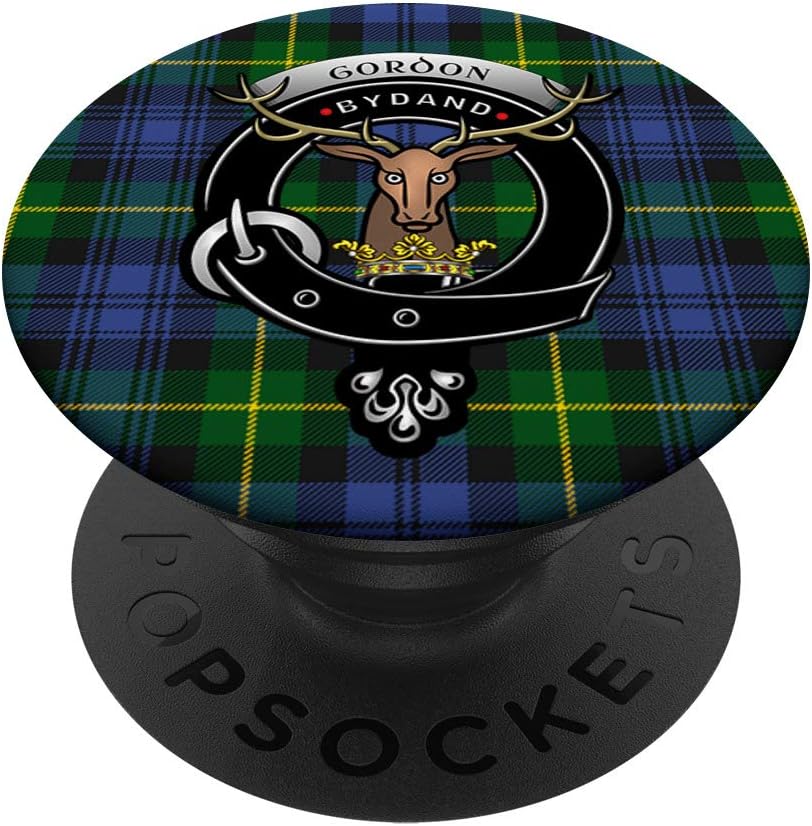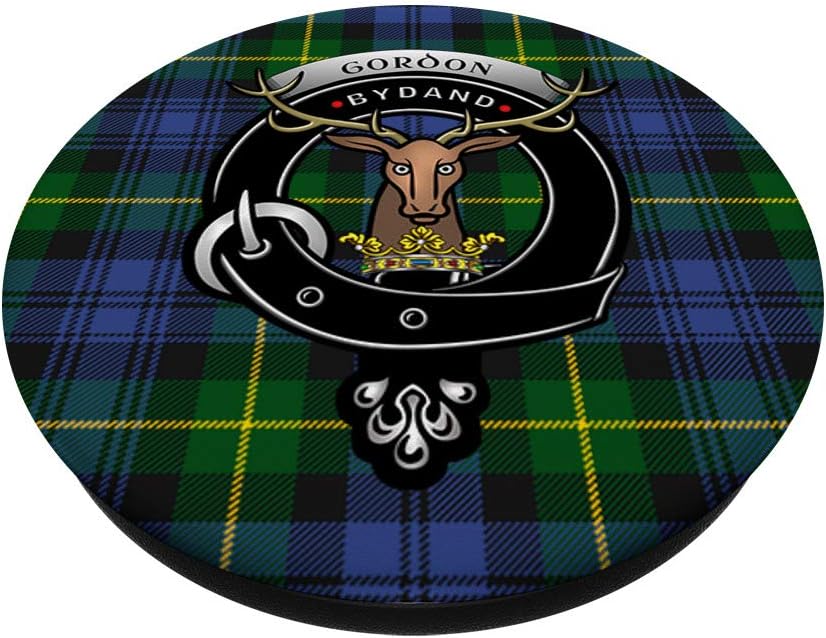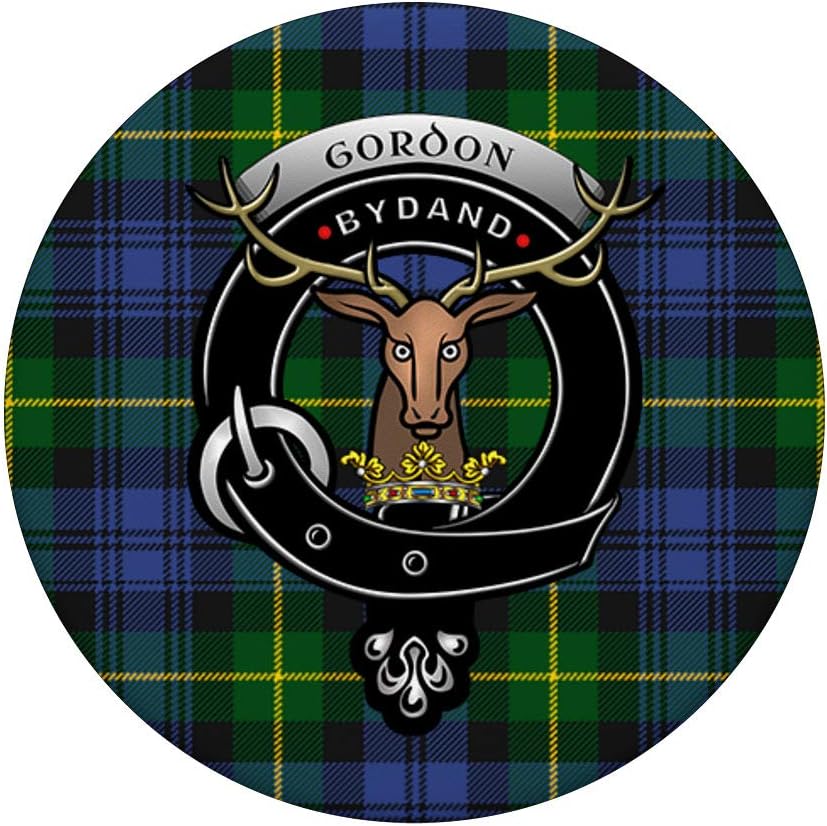
Gordon Clan Badge and Tartan PopSockets Swappable PopGrip
Category: Cell Phones & Accessories
What are PopSockets? PopSockets are expanding grips and stands that attach to most phones, tablets, and cases. Add a single PopSocket, or a pair of PopSockets, to the back of almost any mobile device to transform its capabilities. PopSockets "pop" whenever you need a grip, a Stand, an earbud-management system, or just something to play with. Remove your PopSocket by Pulling slowly on the base; you can reposition and Reattach time and time again. You'll always have the exact grip or Stand you need.
Features: Check out this full color Gordon clan badge and tartan phone grip. In case anyone asks, translation of the motto is "Remaining". | Hold your phone easier while showing off your Scottish pride...anytime and everywhere! Great keepsake or gift for any birthday, holiday or your next clan gathering or reunion! Want to see more Gordon merchandise? Click on Our Family Name link above! | PopGrip with swappable top; switch out your PopTop for another design or remove it completely for wireless charging capabilities. (Not compatible with Apple MagSafe wireless charger or MagSafe wallet.) | Expandable stand to watch videos, take group photos, FaceTime, and Skype handsfree. | Advanced adhesive allows you to remove and reposition on most devices and cases. | Note: Will not stick to some silicone, waterproof, or highly textured cases. Works best with smooth, hard plastic cases. Will adhere to iPhone 11, but not to the iPhone 11 Pro nor the iPhone 11 ProMax without a suitable case.